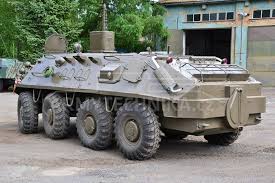
Label: BTR-60